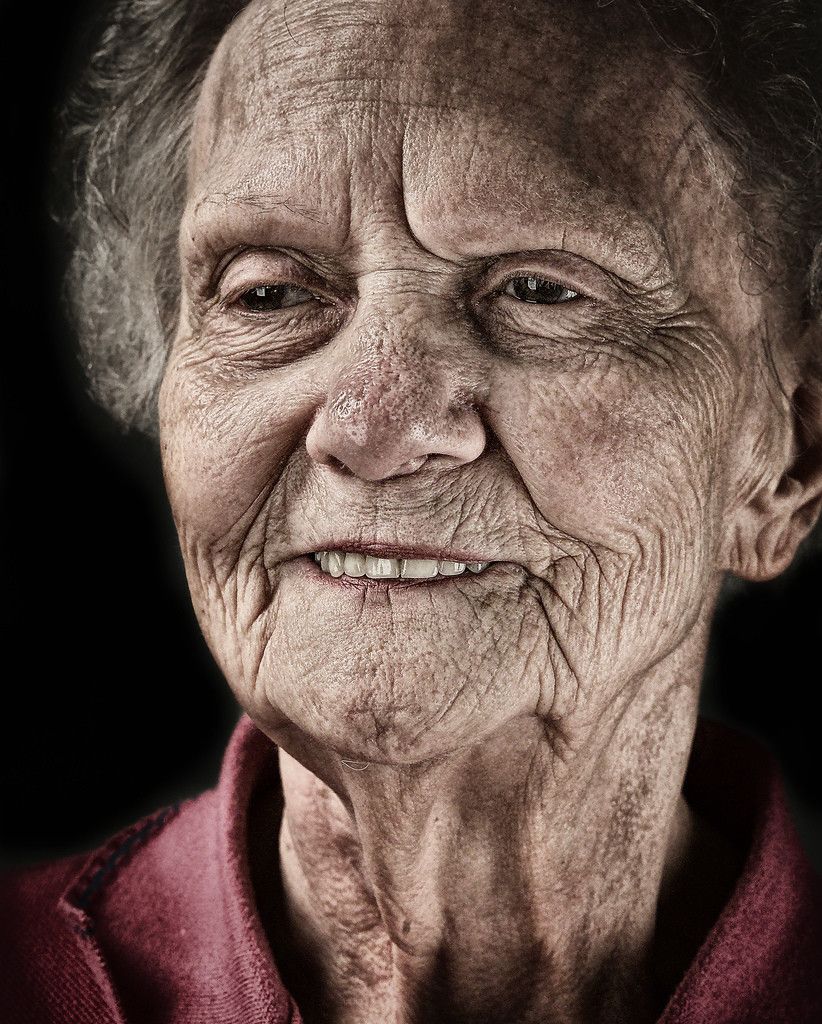
Gender: women